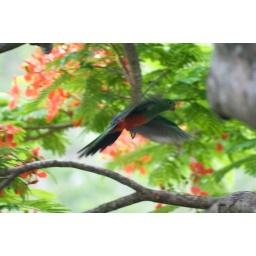
Pics of some lorikeets that were eating and playing in the tree in our backyard.